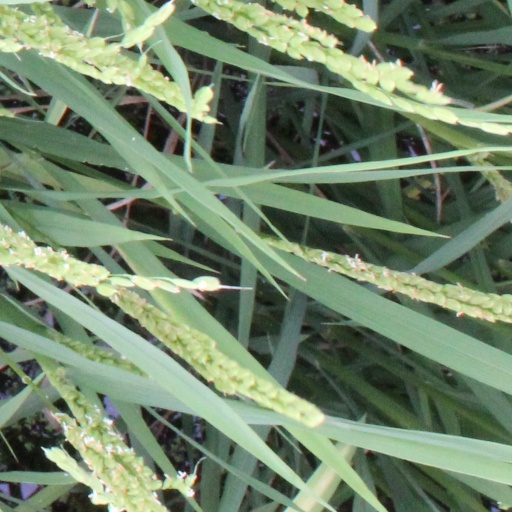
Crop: rice